Anselm (film)

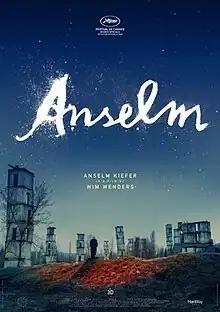
Theatrical release poster

Anselm is a 2023 German 3D documentary film directed by Wim Wenders, chronicling the art of German painter and sculptor Anselm Kiefer. The film had its world premiere at the 76th Cannes Film Festival on 17 May 2023 as a special screening, where it competed for the L'Œil d'or.